Raynaud syndrome

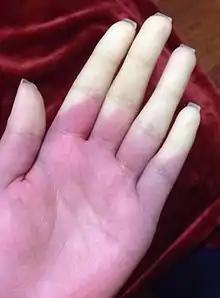
Raynaud's affecting all five fingers

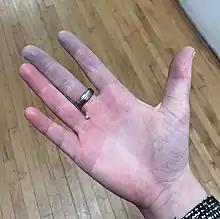
Bluish coloration

The condition can cause localized pain, discoloration (paleness), and sensations of cold and/or numbness.